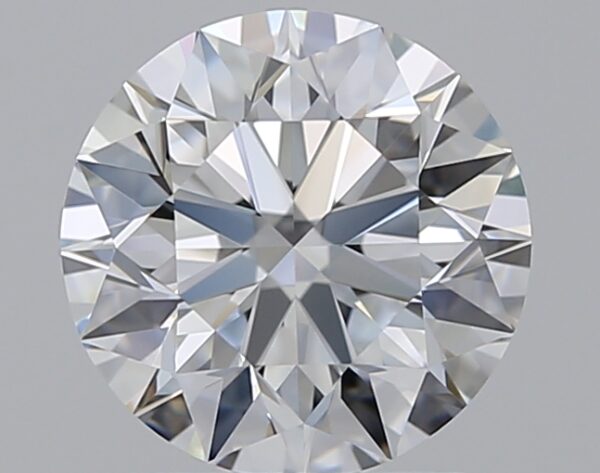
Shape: round
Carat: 1.41
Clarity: VVS1
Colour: D
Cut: EX
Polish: EX
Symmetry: EX
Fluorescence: N
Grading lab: GIA
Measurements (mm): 7.12 x 7.16 x 4.47